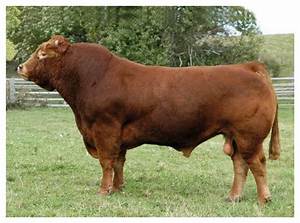
Label: cow